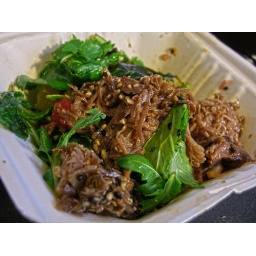
From Roaming Dragon, a street food truck in Vancouver.Great combination of duck meat, herbs,peppers,Sesame and nuts.